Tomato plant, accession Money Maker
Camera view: tilt-top (135 deg); turntable rotation: 270 degrees
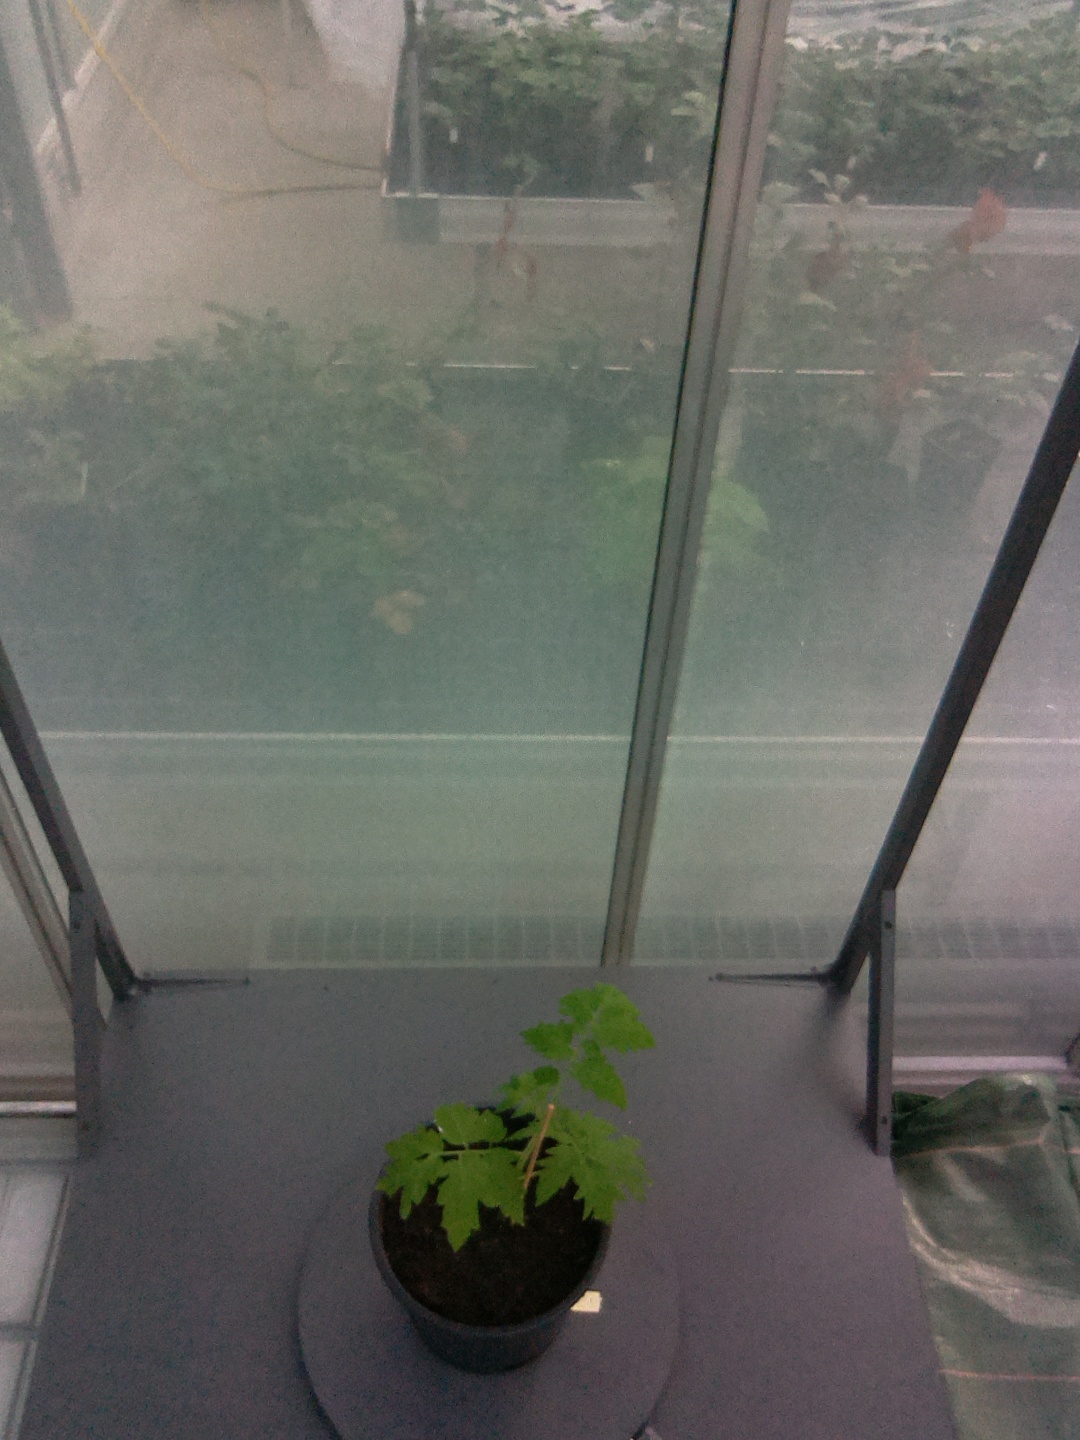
BBCH growth stage 13: 6 of true leaves visible